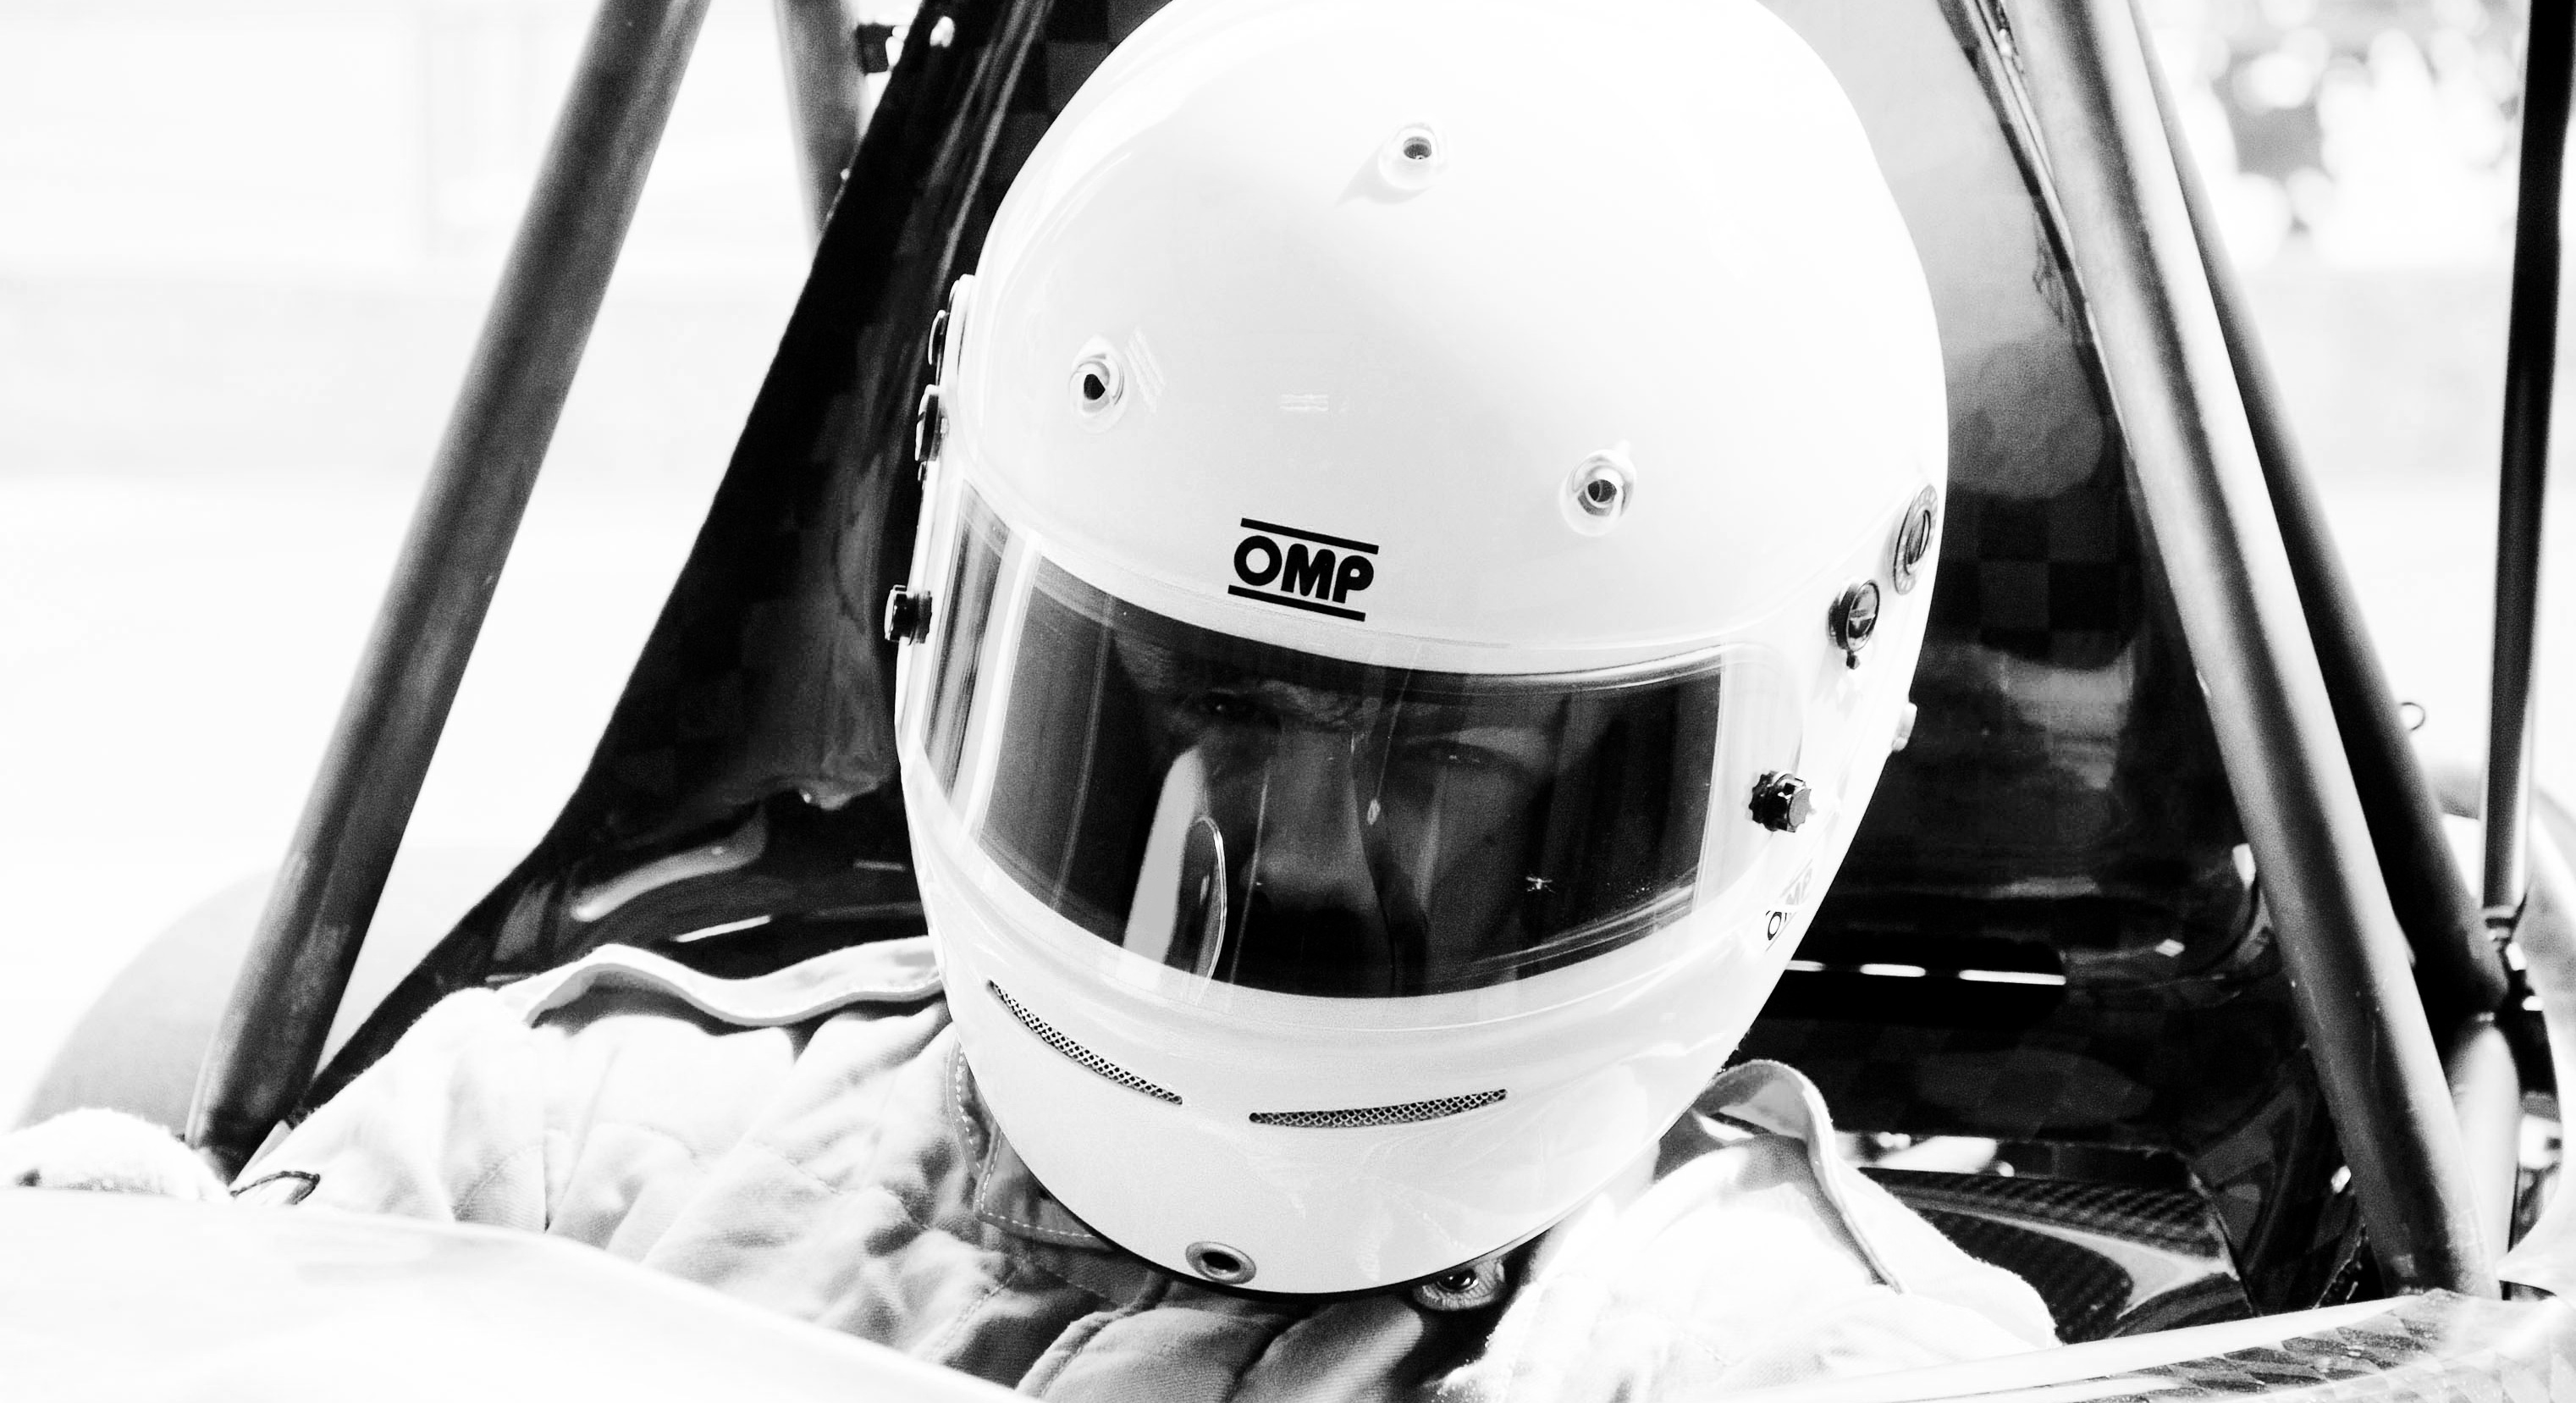
black and white, white, professional, clothing, monochrome, headgear, helmet, monochrome photography, personal protective equipment, football equipment and supplies